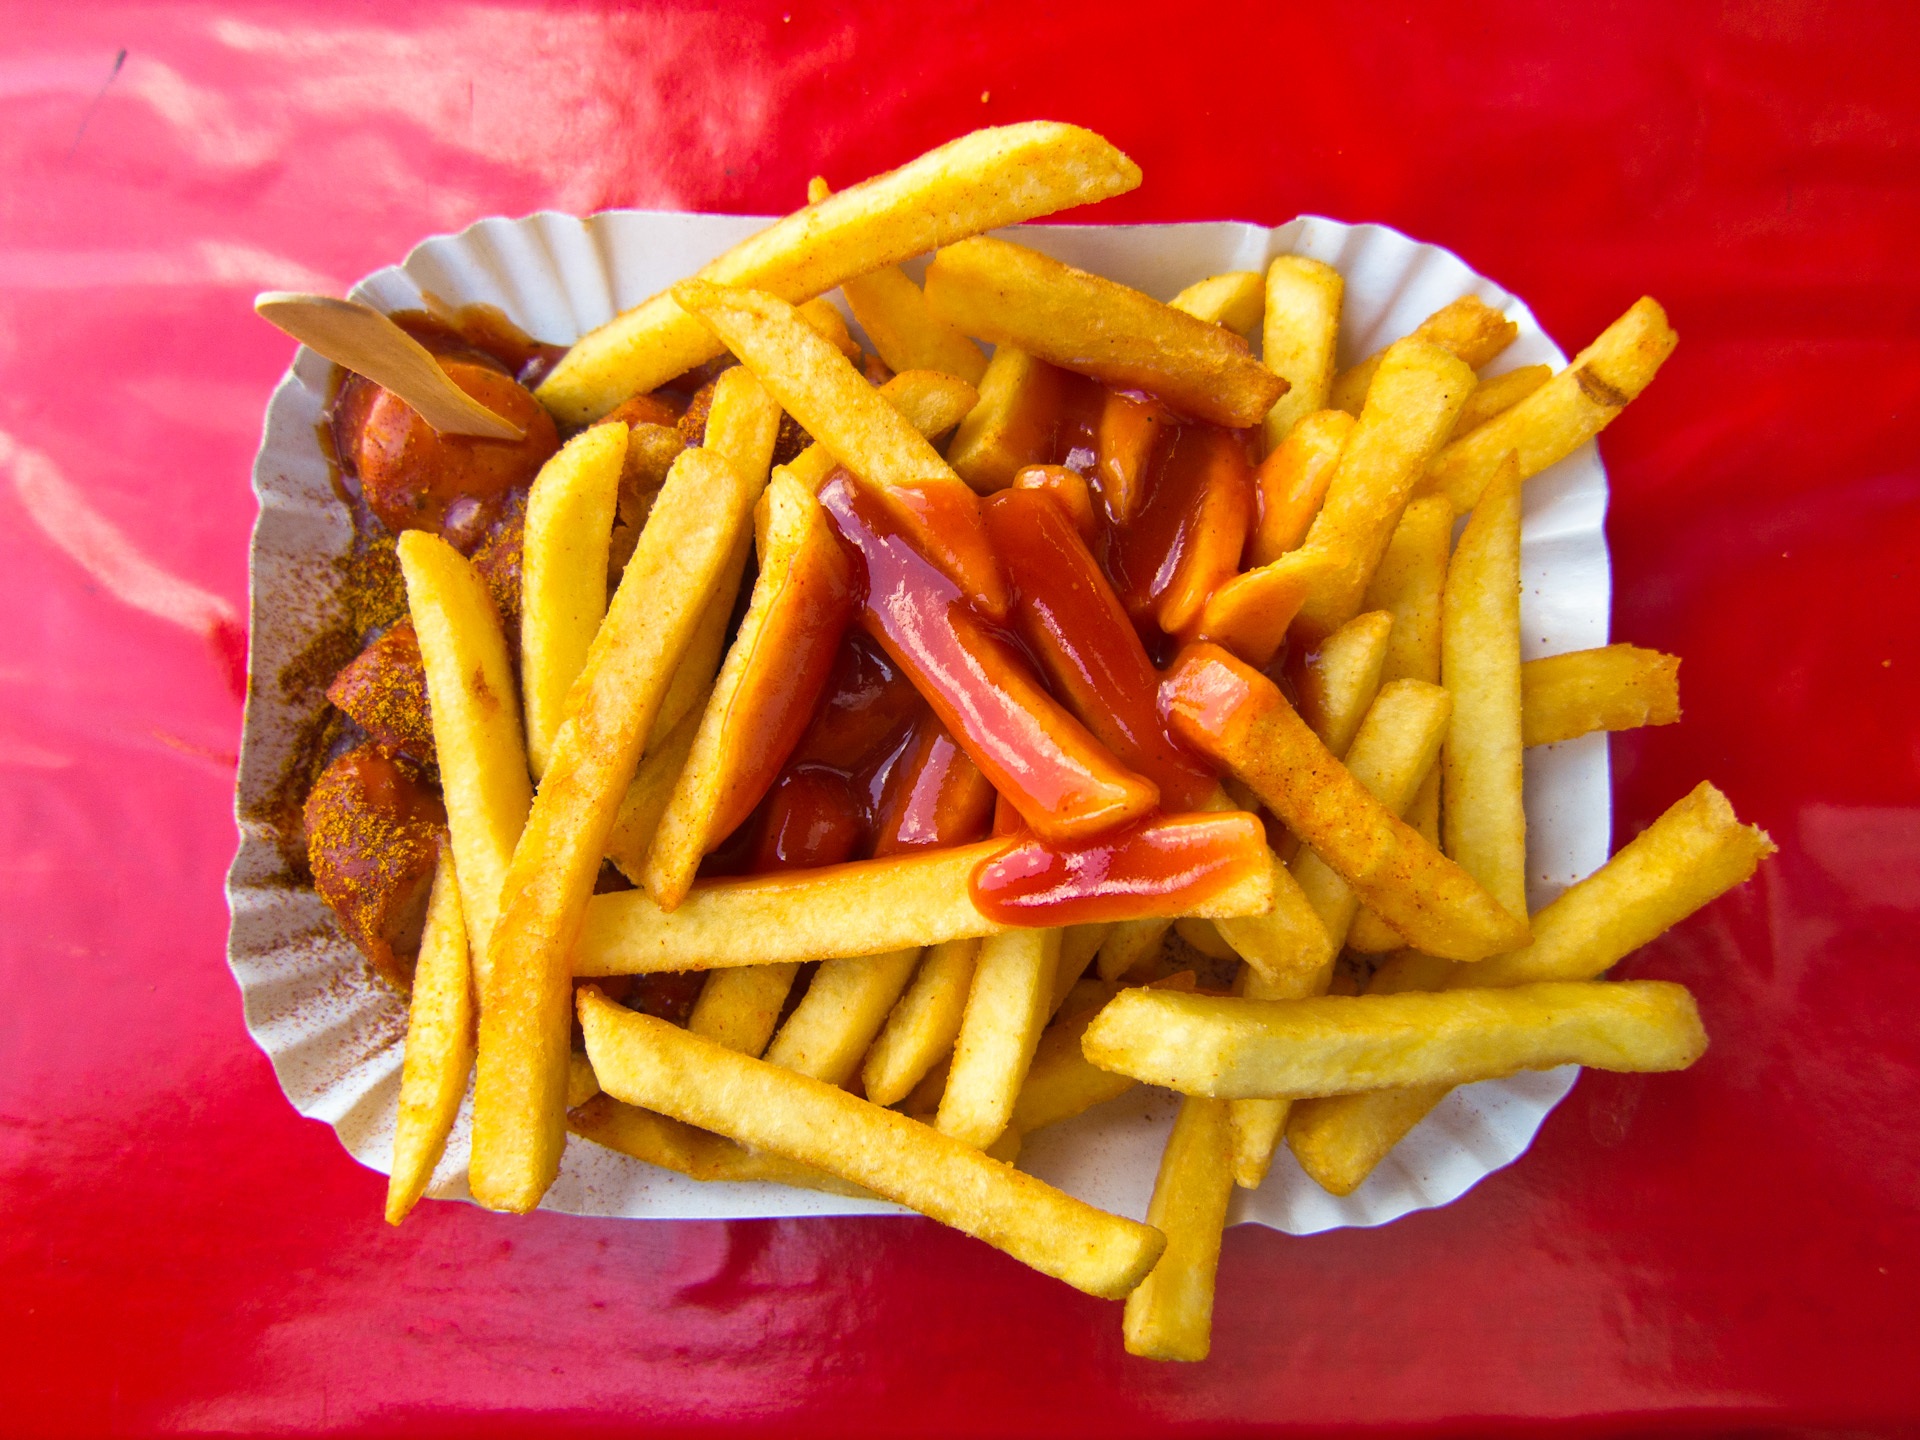
dish, food, produce, vegetable, snack, eat, fast food, cuisine, delicious, ketchup, hearty, french, french fries, junk food, side dish, currywurst, snack food, steak frites, cheese fries